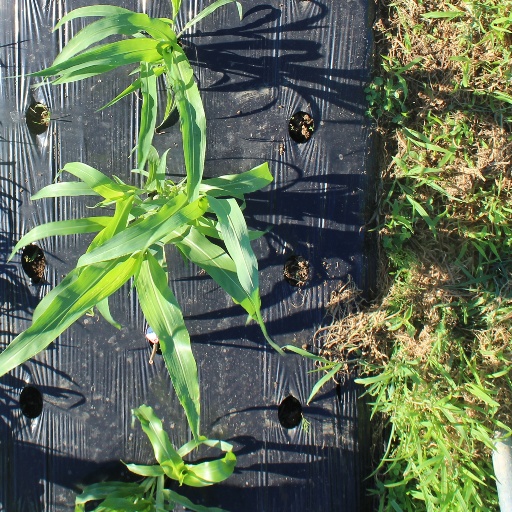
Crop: sorghum